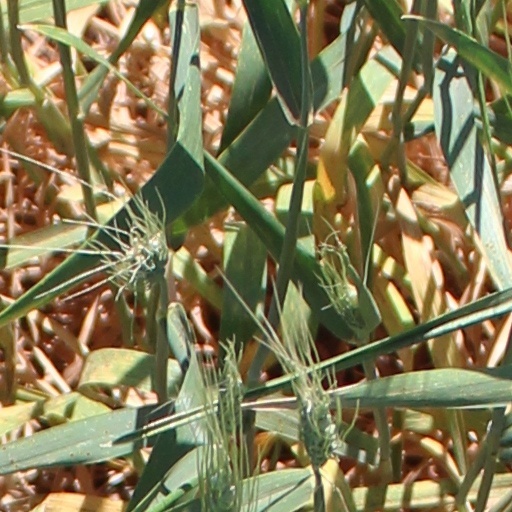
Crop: wheat